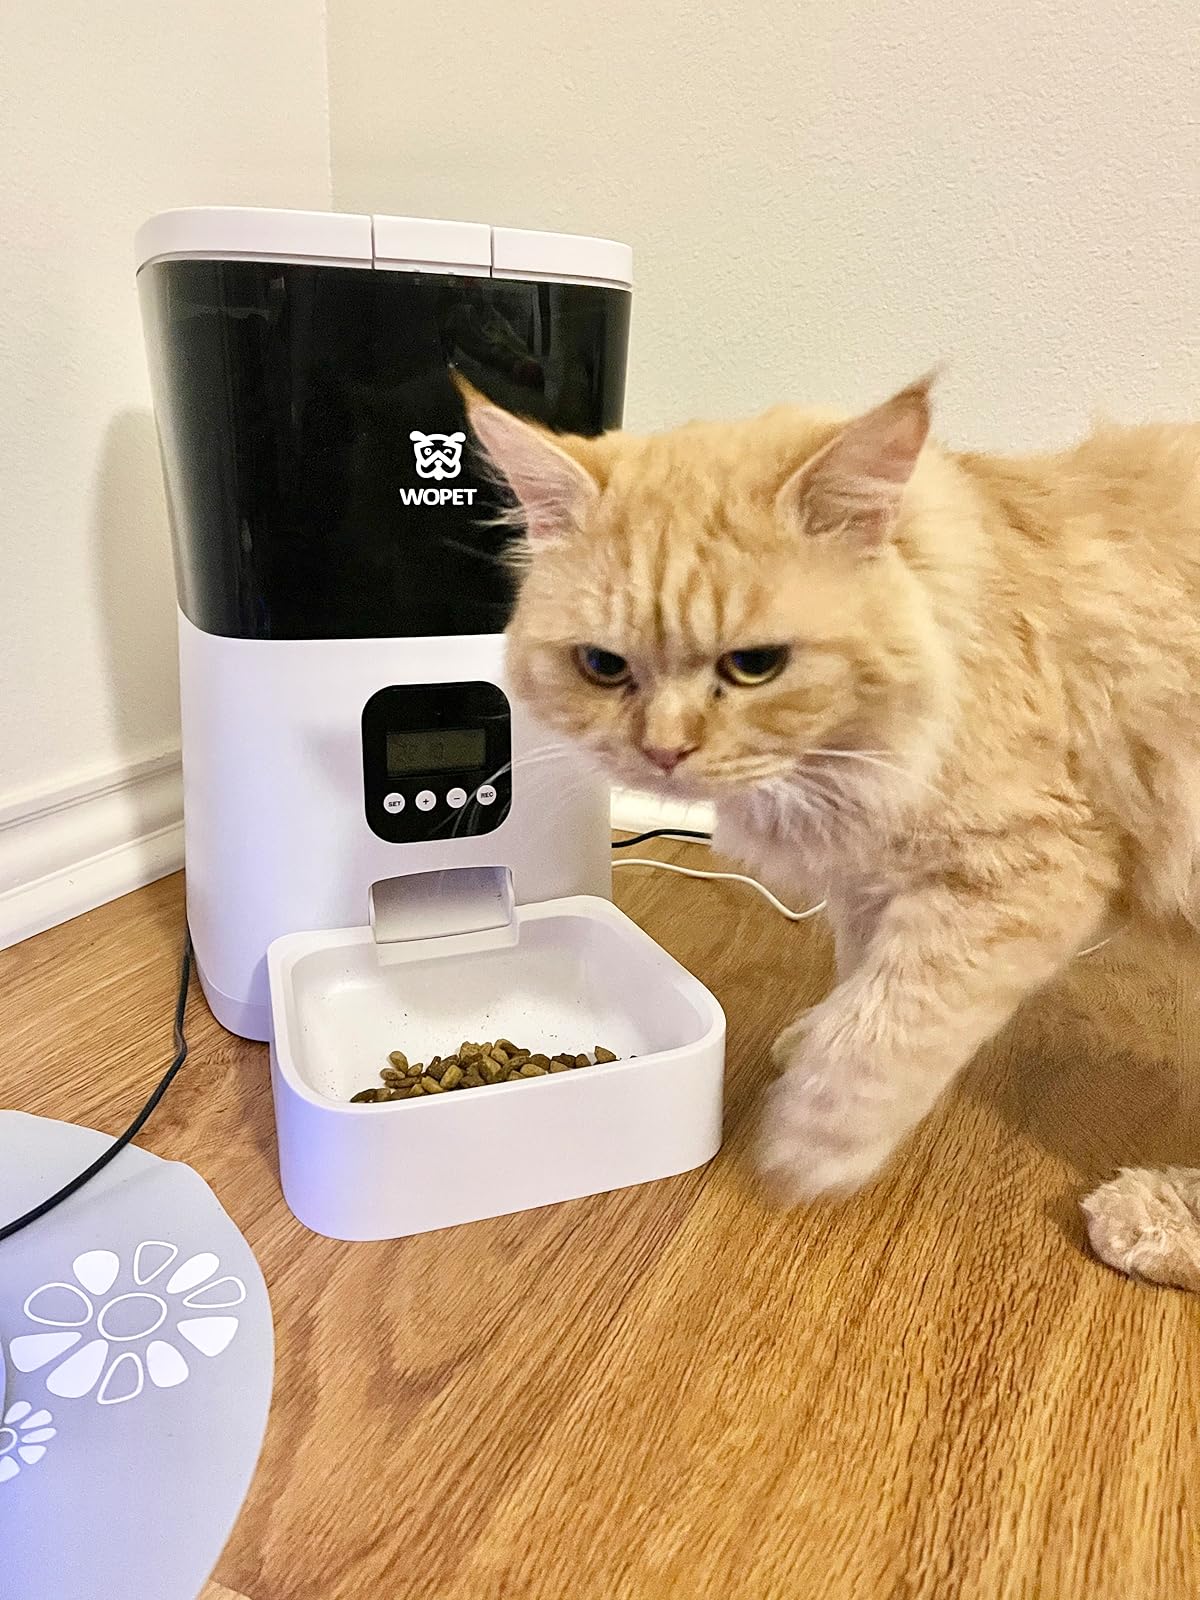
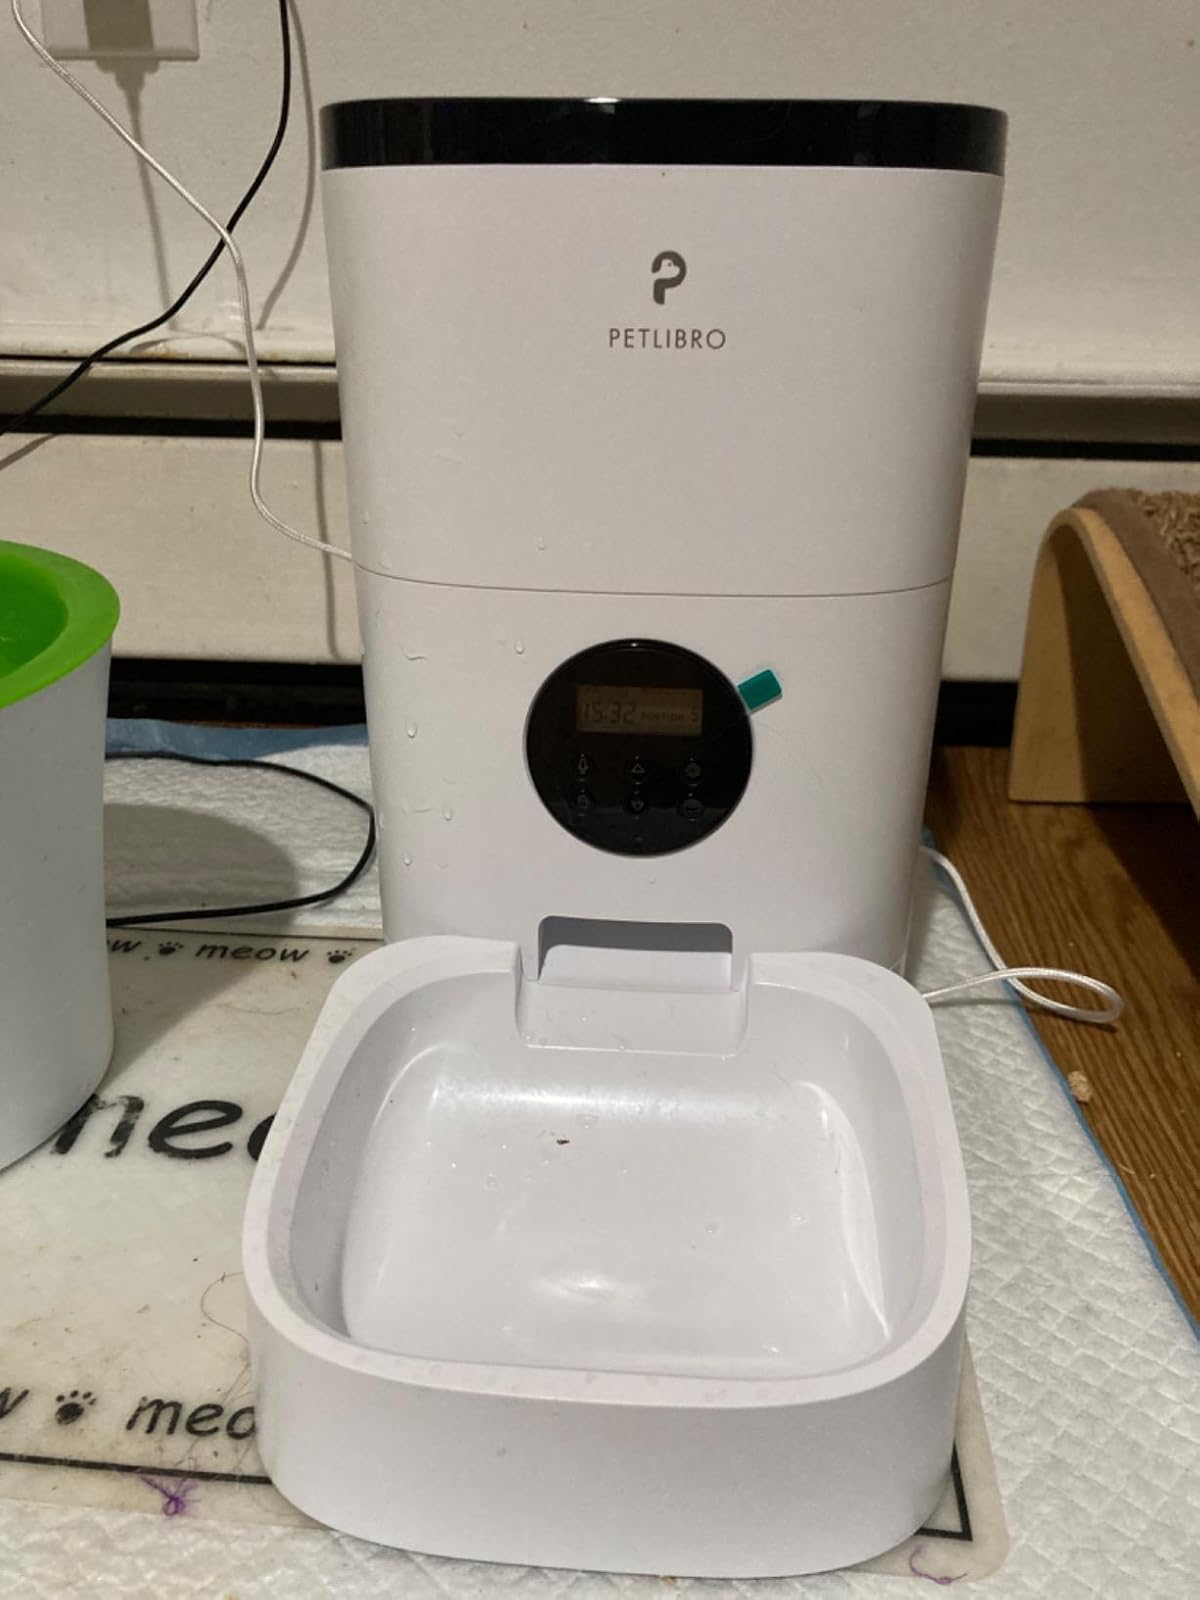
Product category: items_feeder
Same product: no